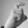
ASL letter: X